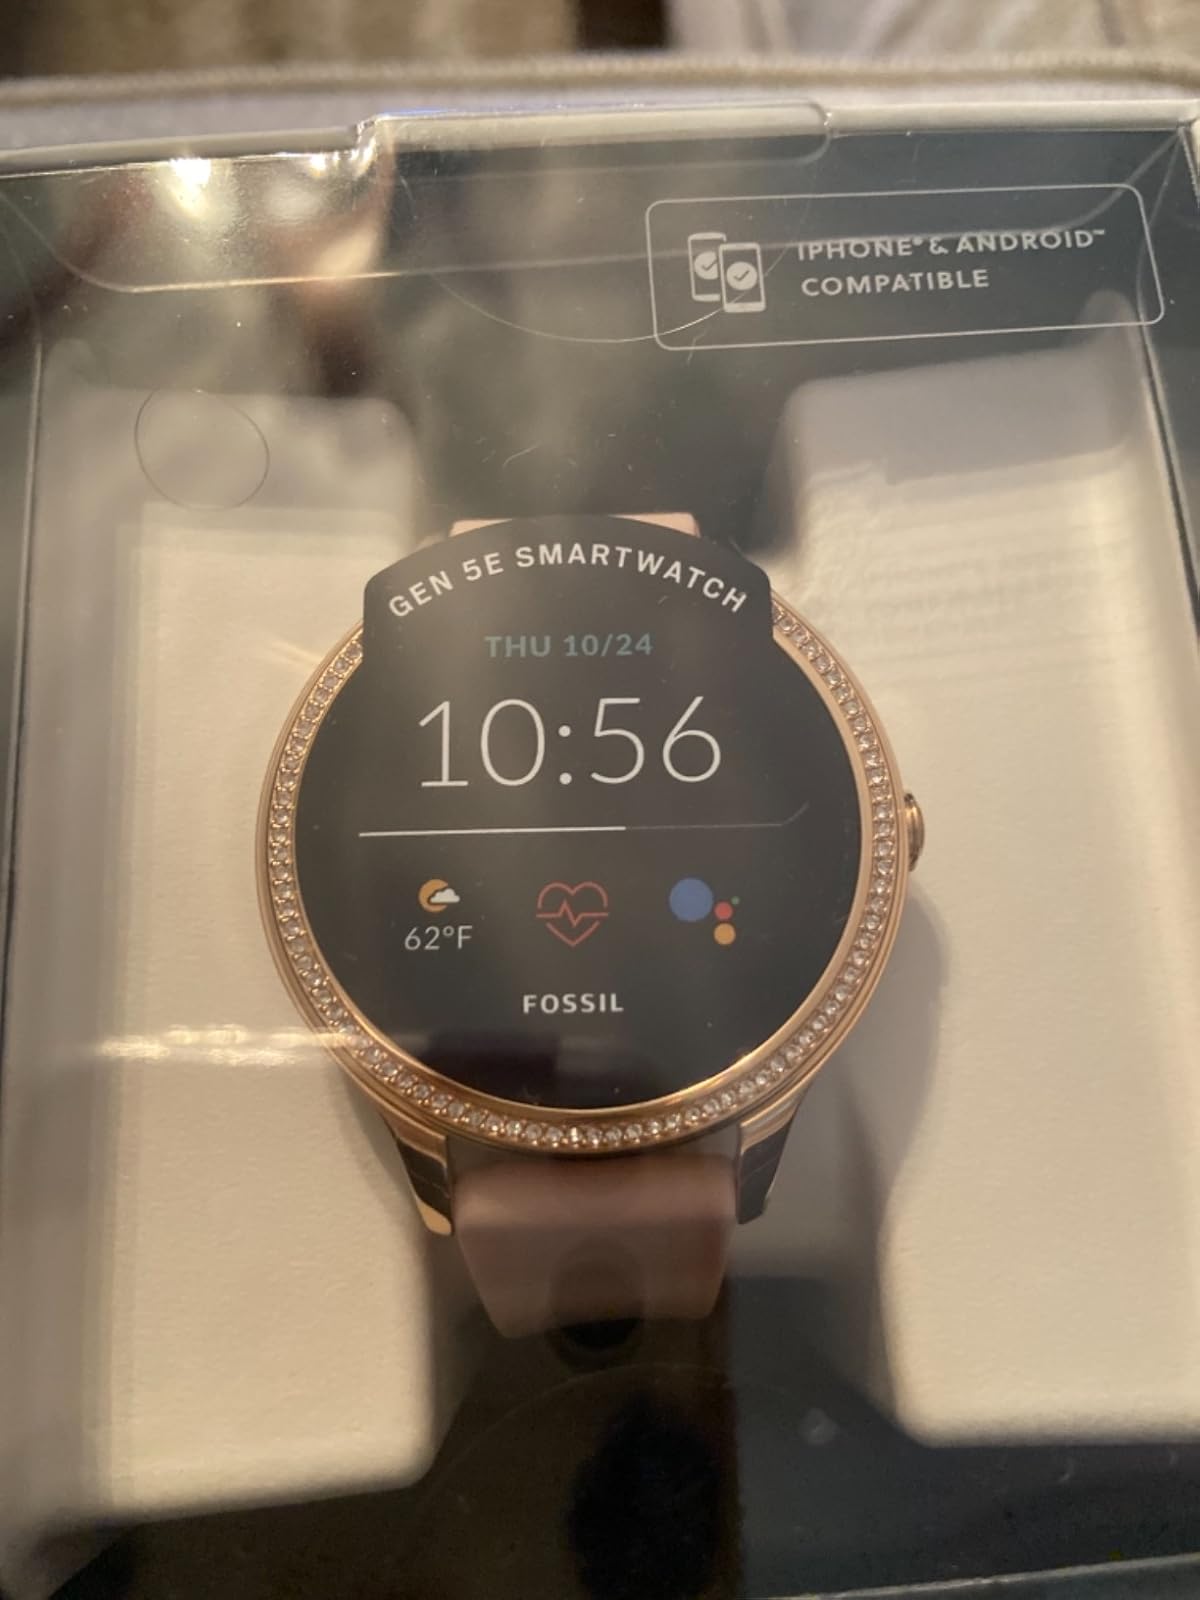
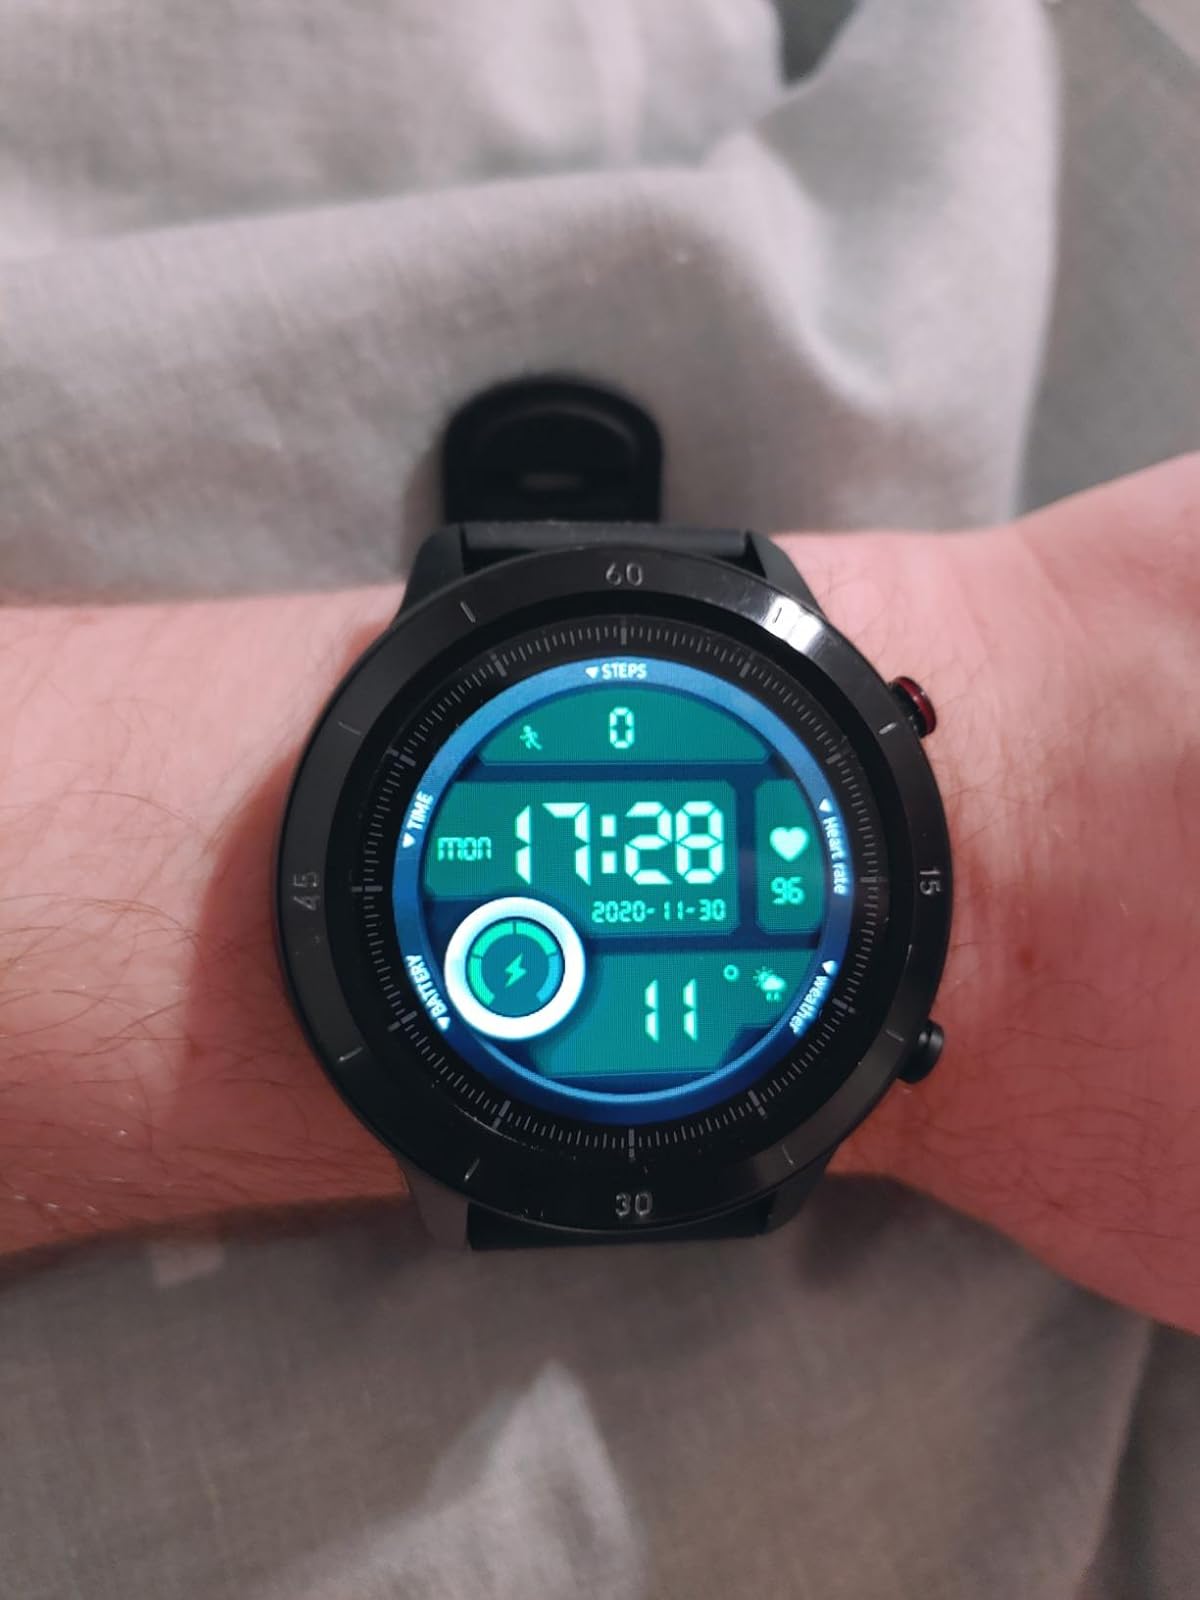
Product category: smartwatch
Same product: no